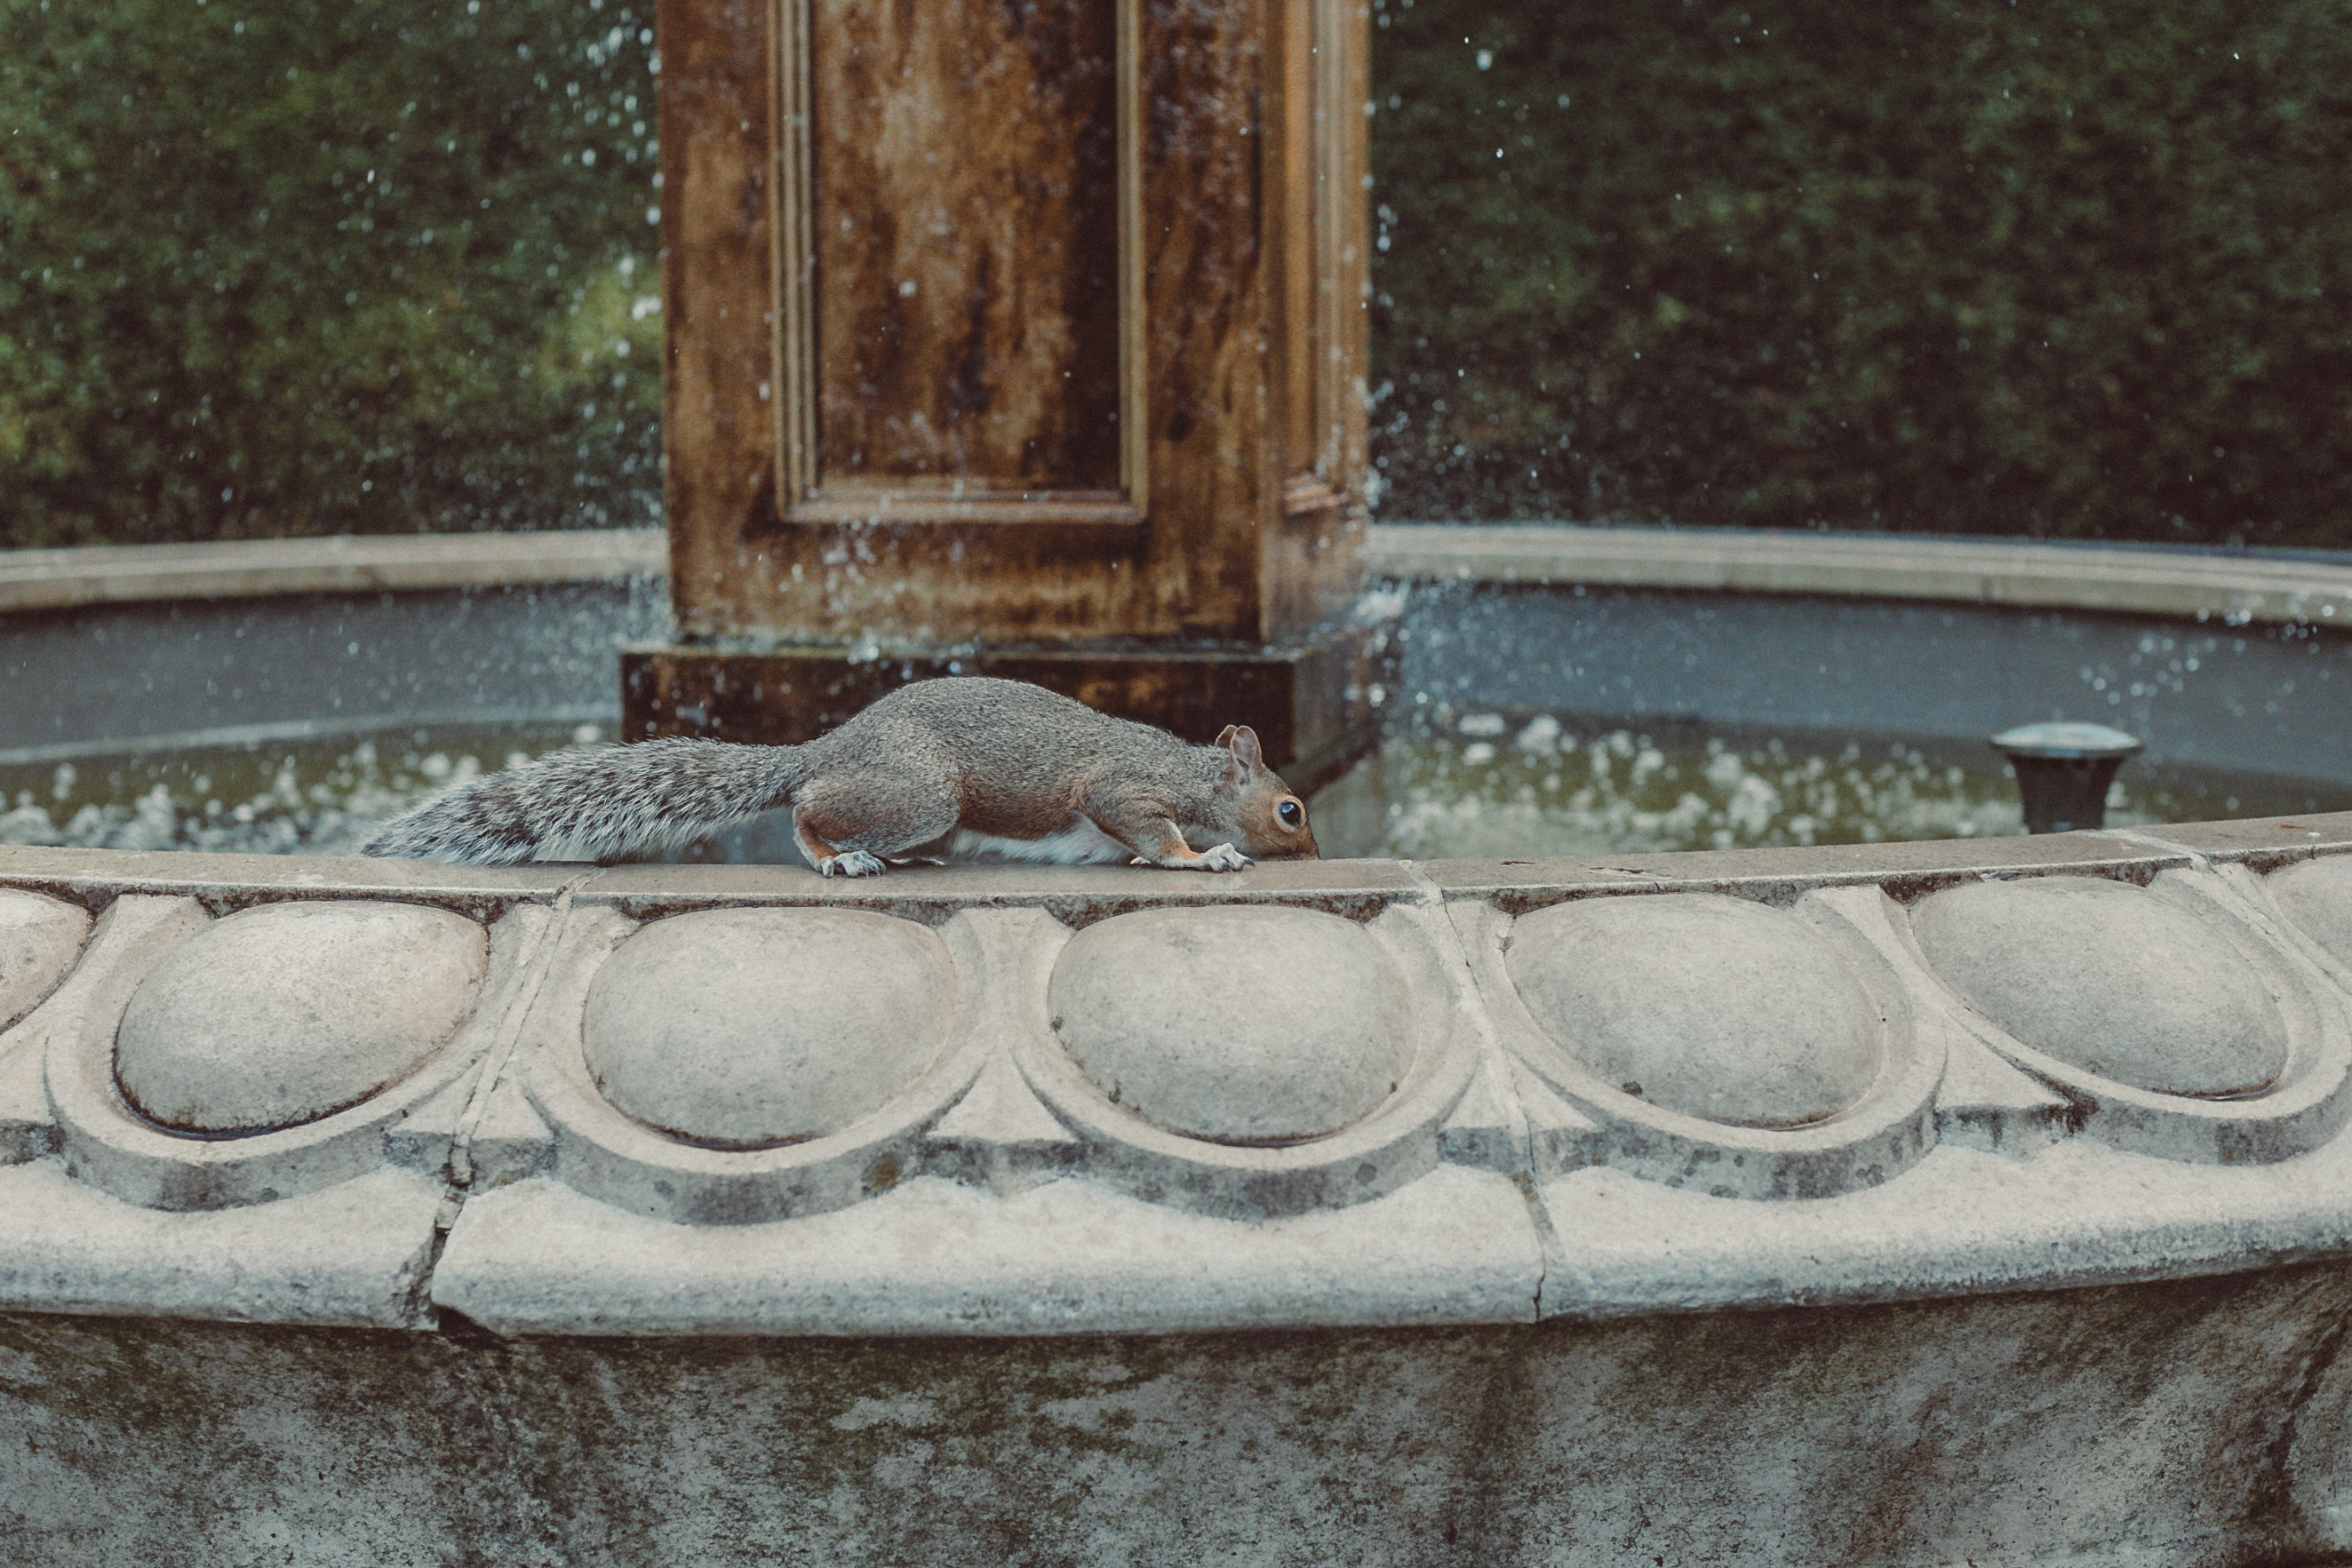
squirrel, bath, taking, fountain, rodent, architecture, stone carving, carving, metal, art